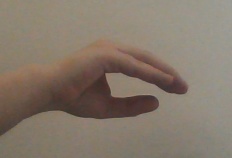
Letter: jeem